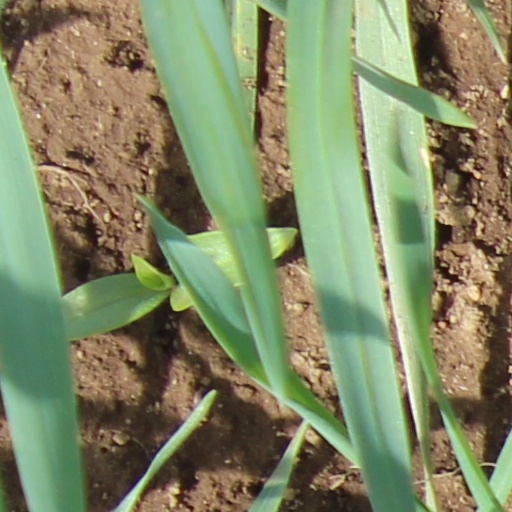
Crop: wheat